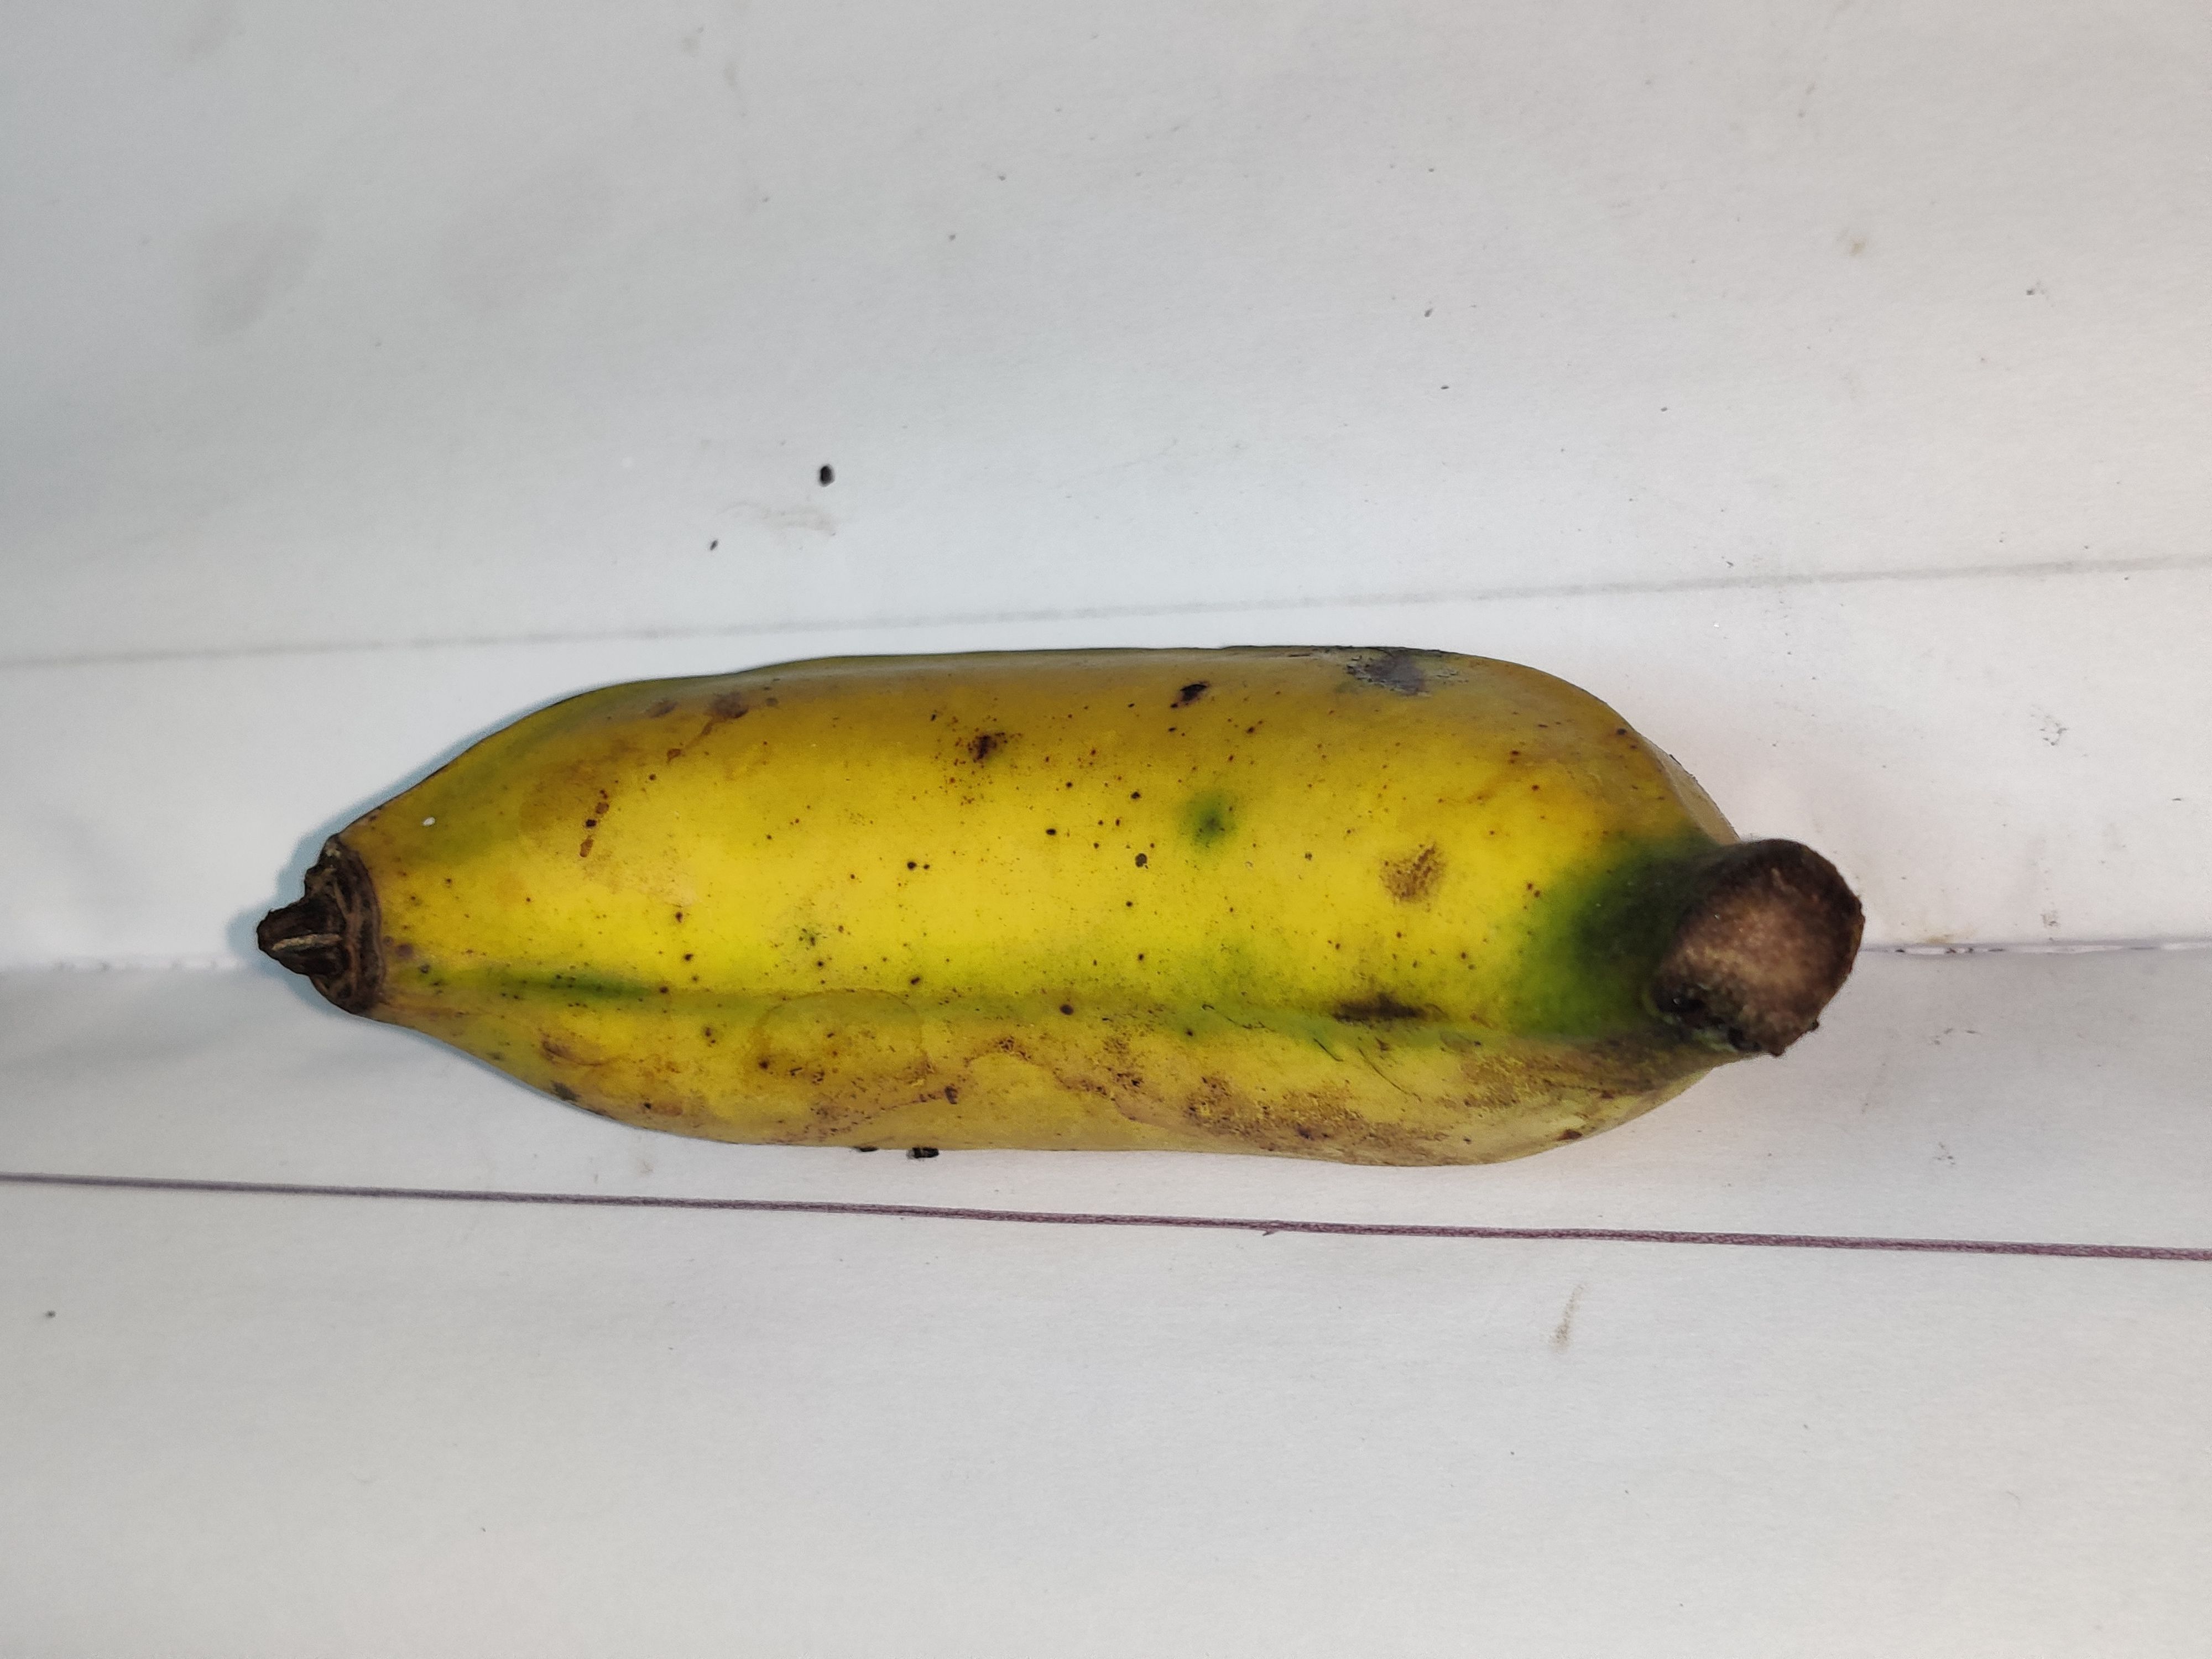
Fruit: banana
Grade: 2nd-grade